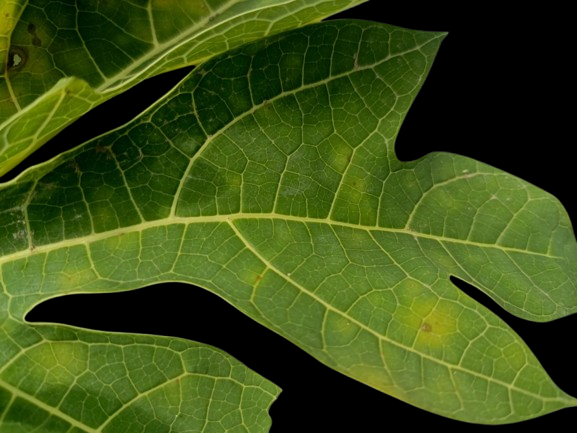
Crop: Papaya
Label: Healthy_leaf